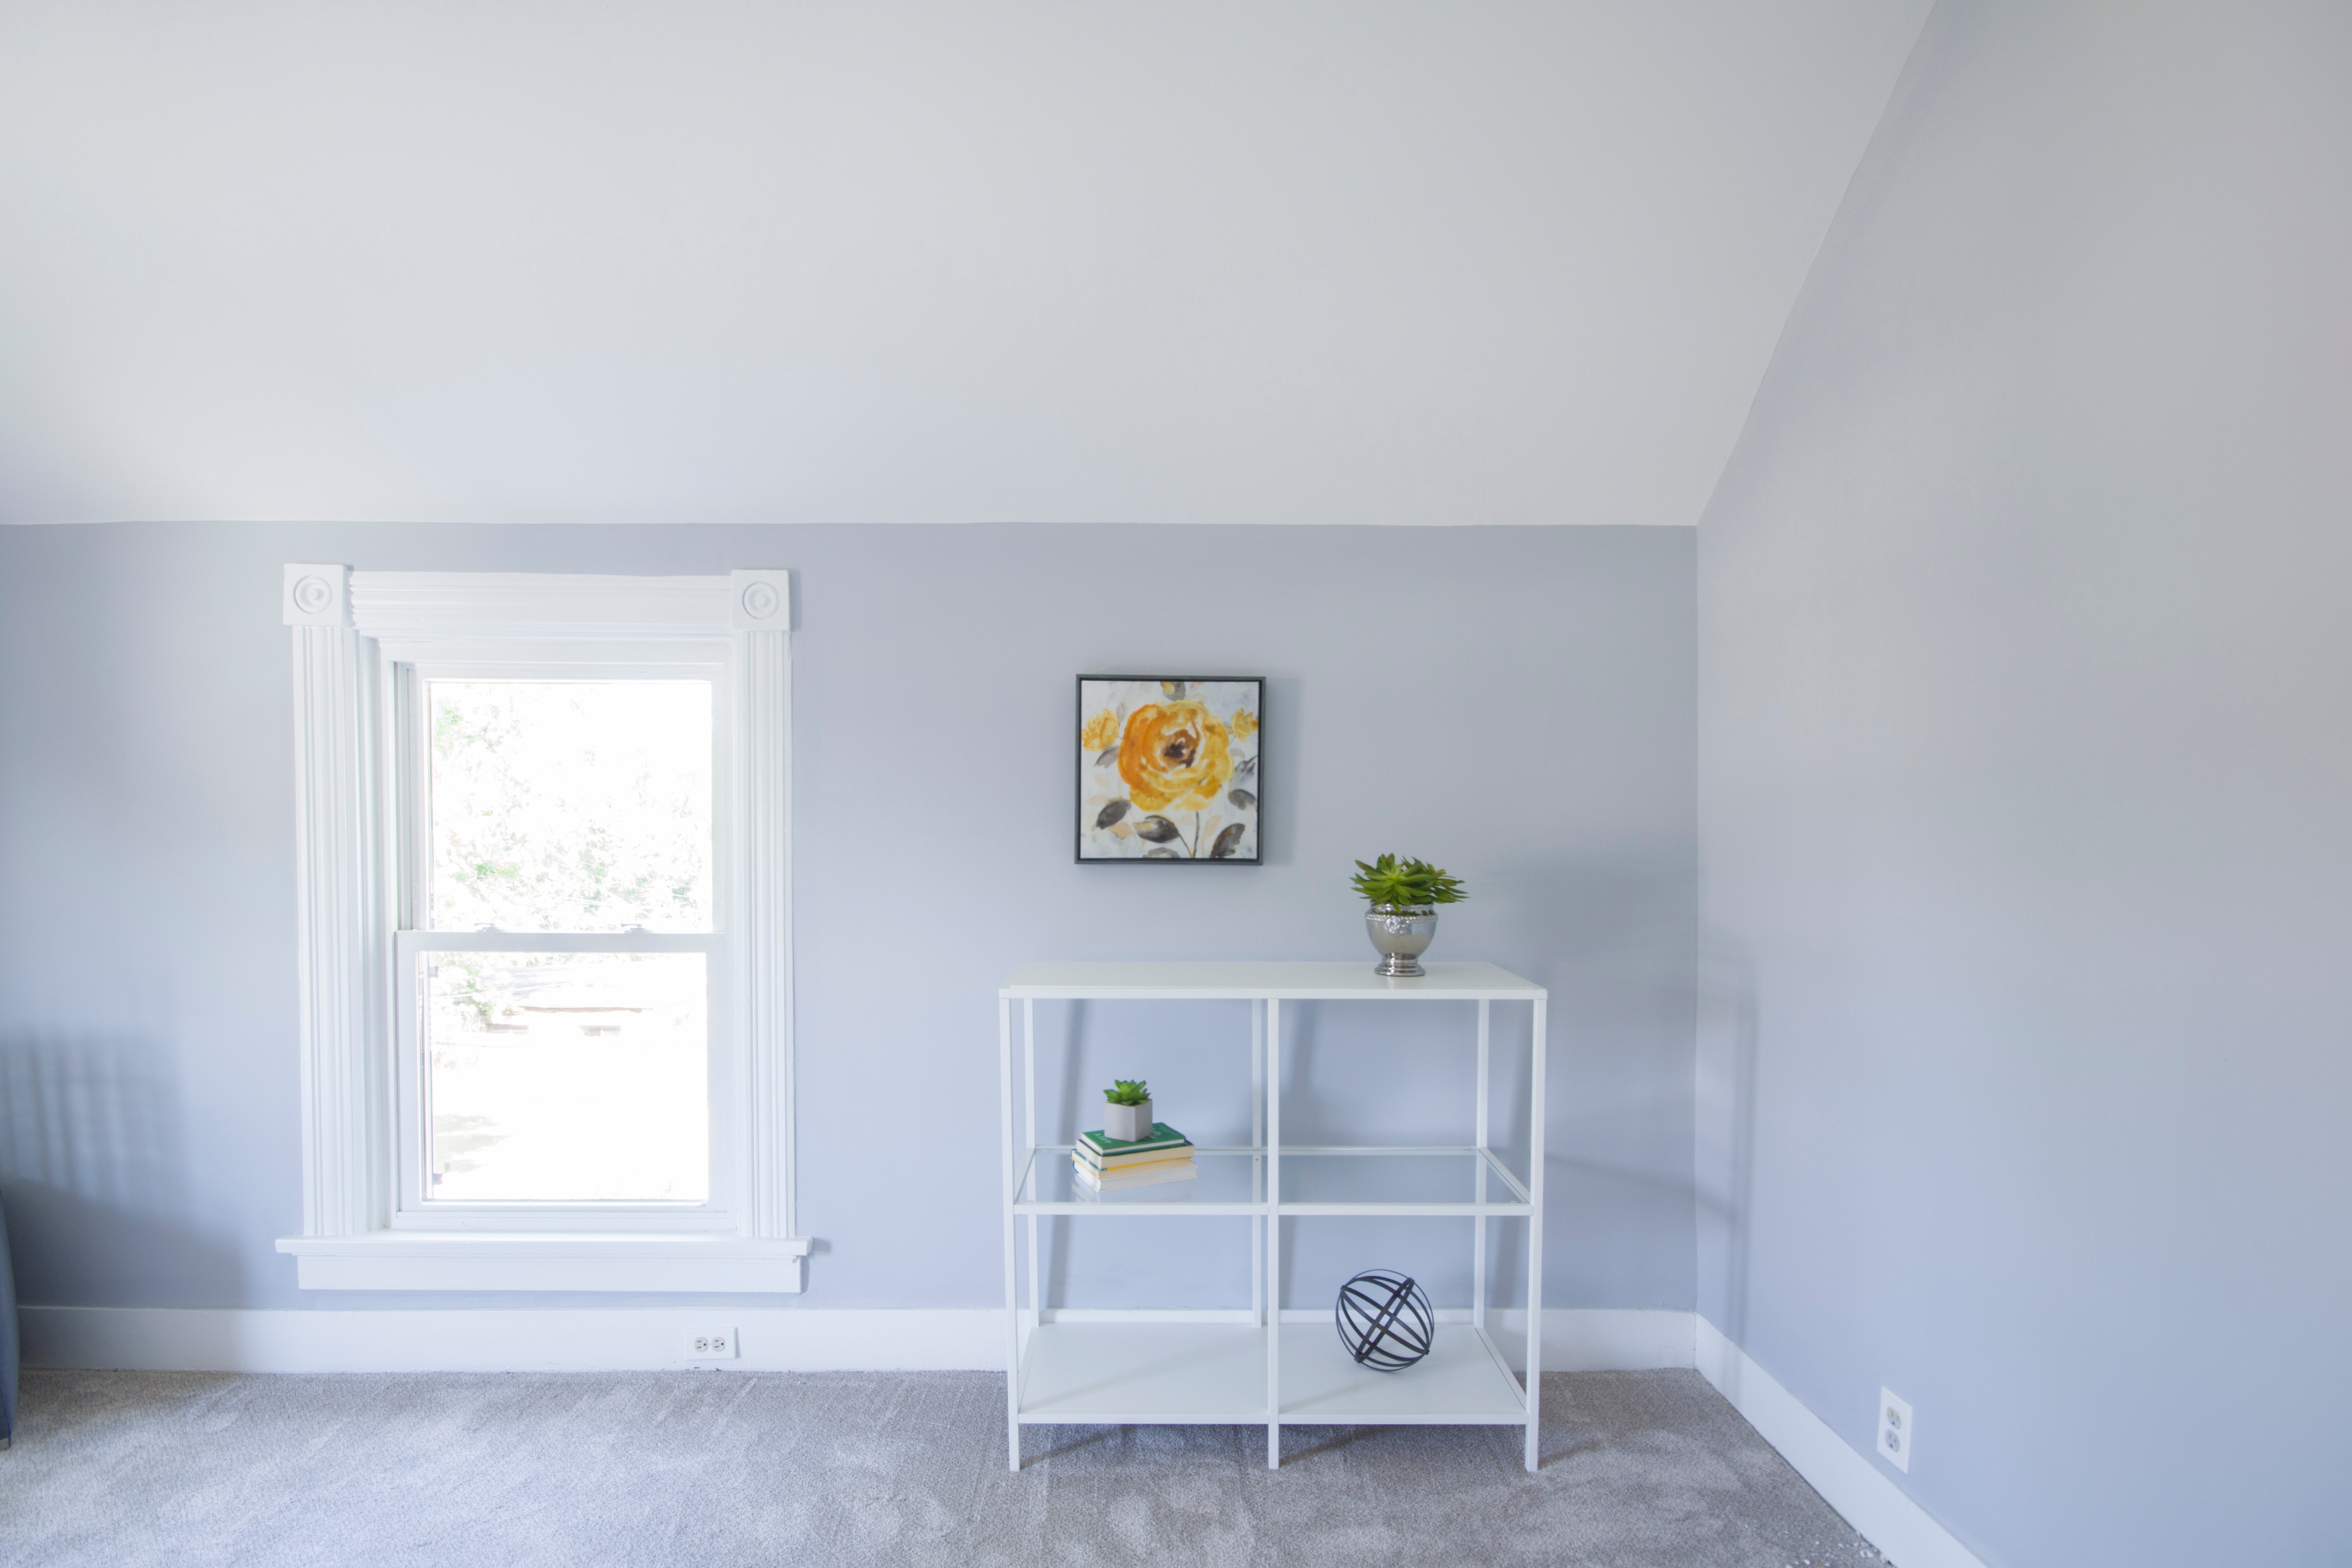
room, property, ceiling, wall, interior design, house, furniture, floor, building, design, architecture, real estate, daylighting, home, paint, plaster, molding, shelf